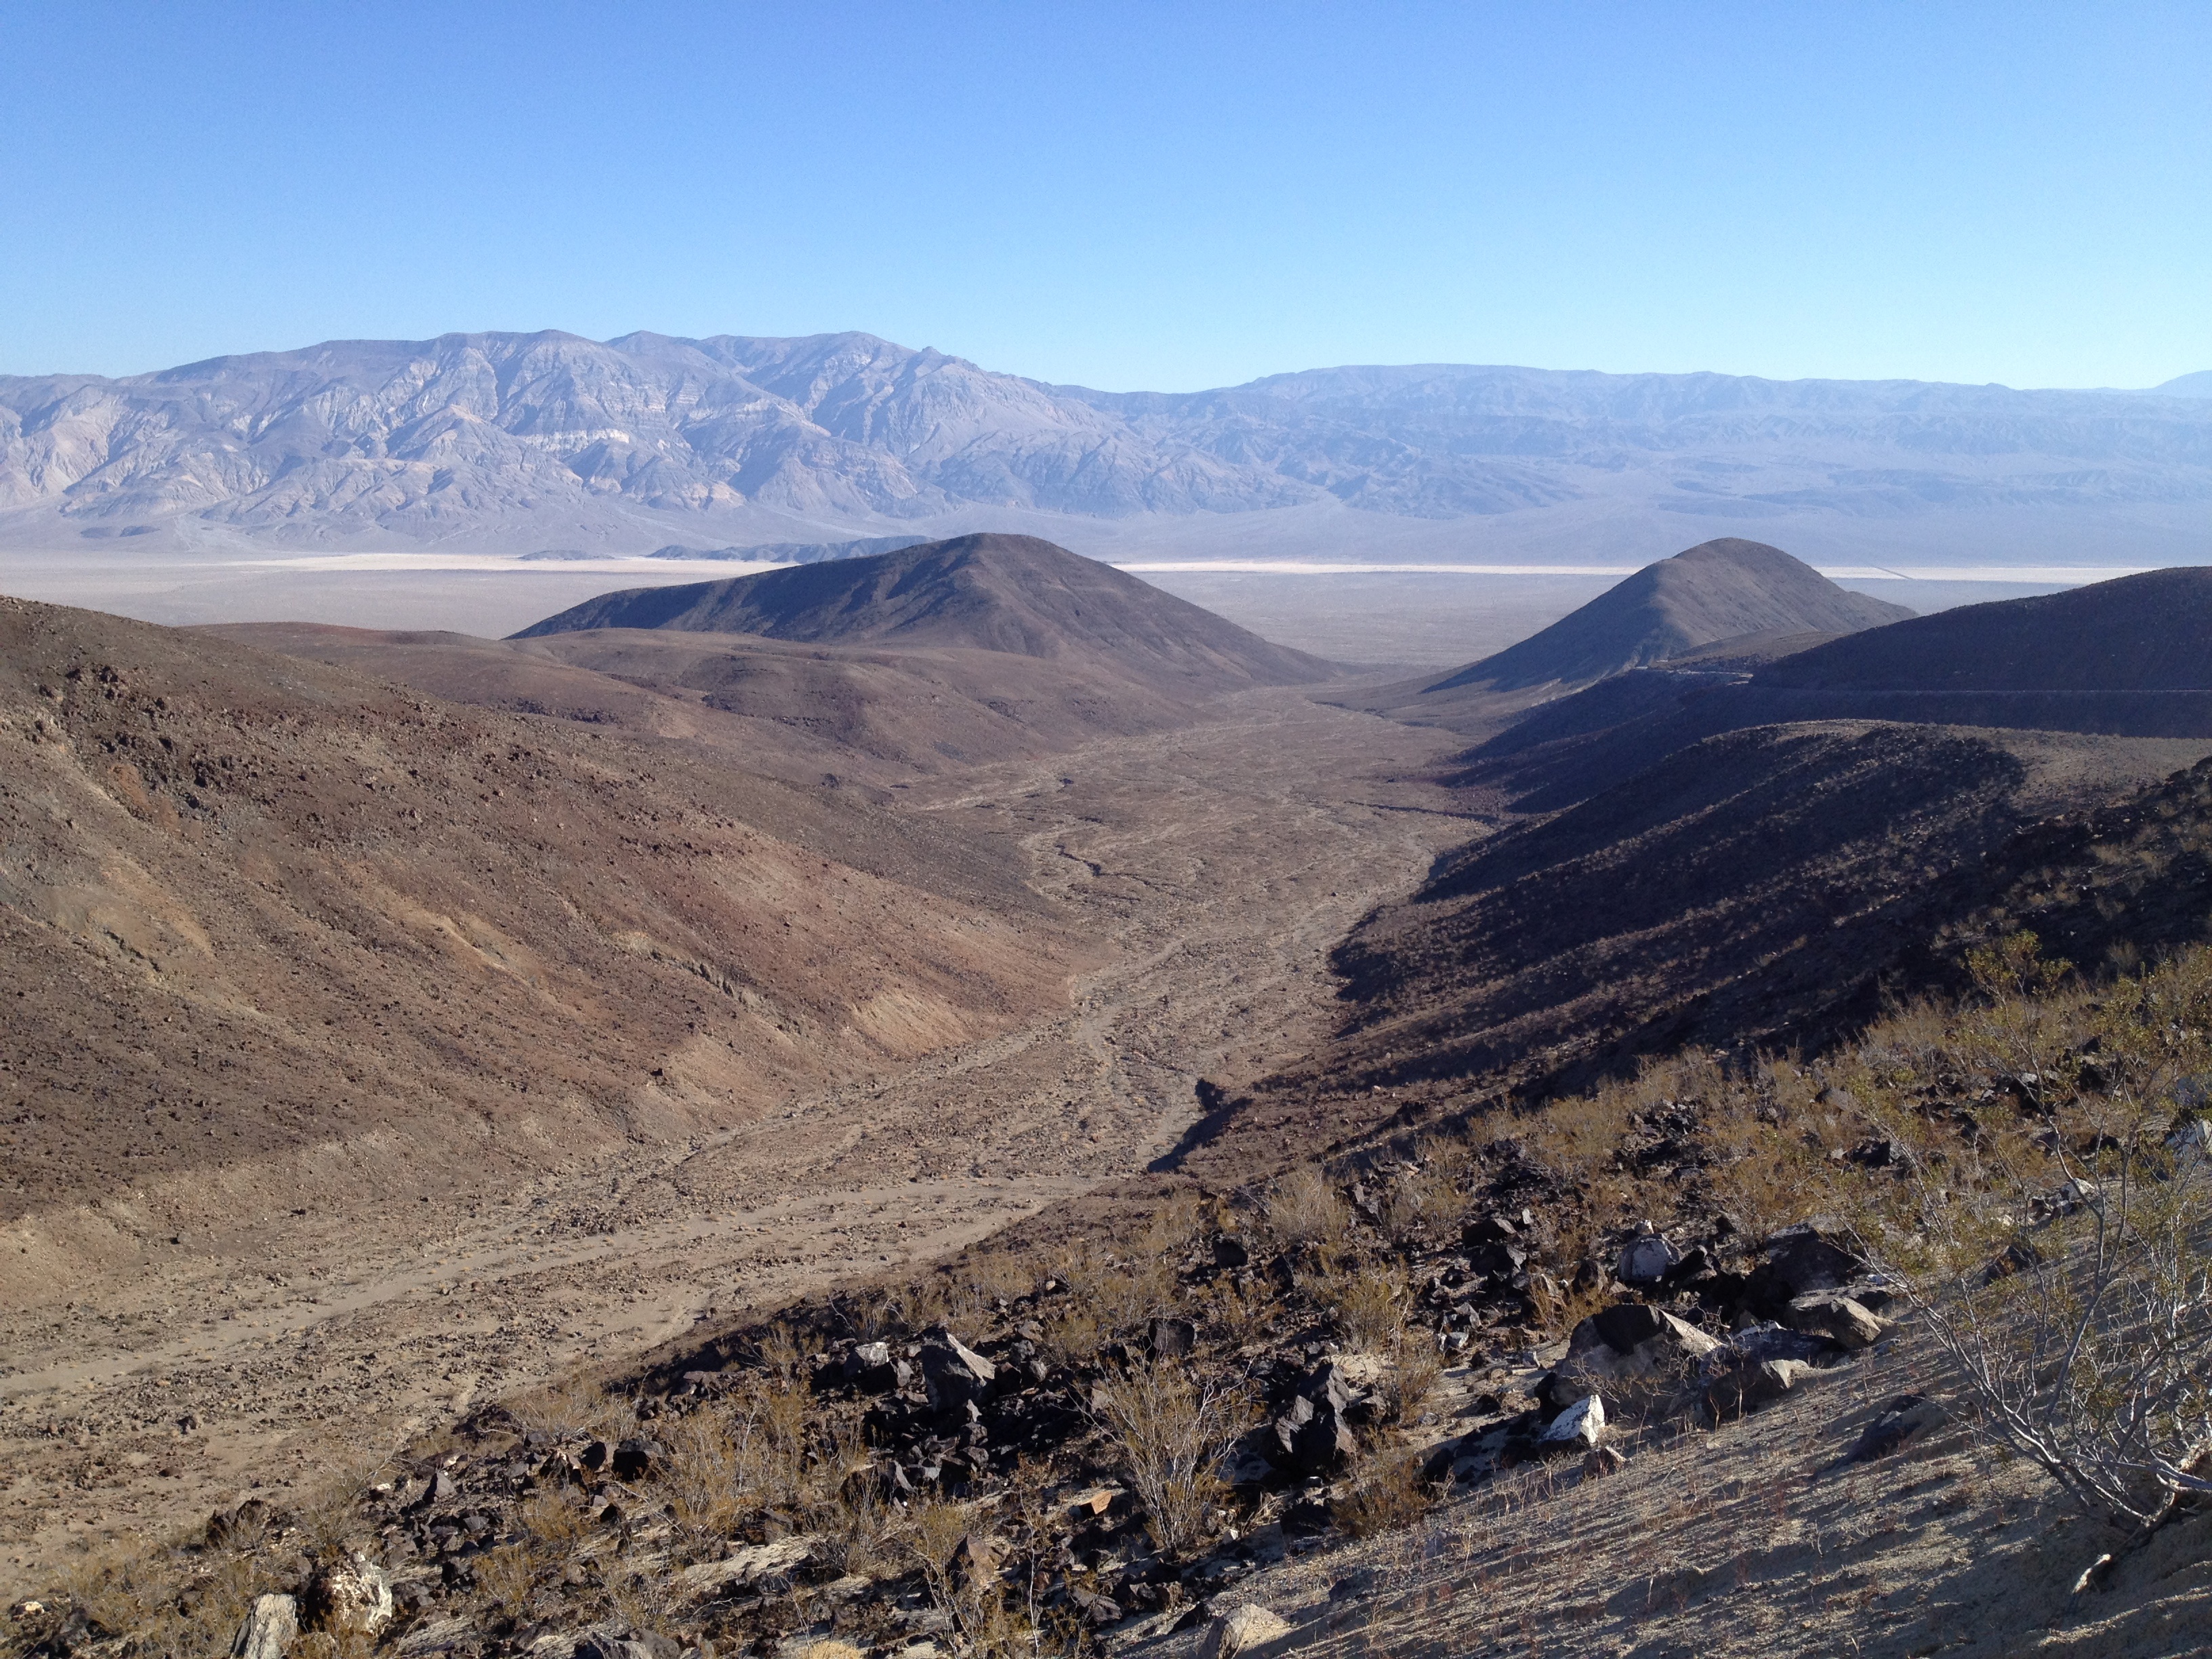
landscape, wilderness, mountain, hill, adventure, valley, mountain range, ridge, summit, geology, plateau, fell, moraine, landform, aerial photography, mountain pass, geographical feature, mountainous landforms, geological phenomenon, volcanic landform